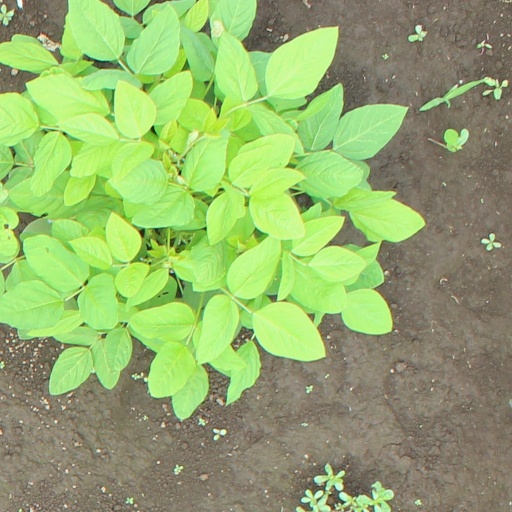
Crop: soybean